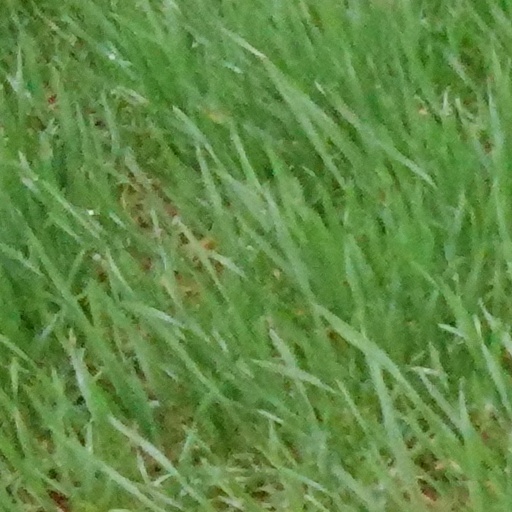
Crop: wheat